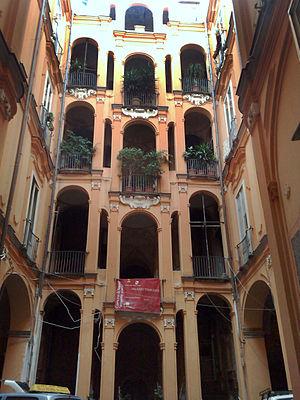
Le baroque napolitain est une forme artistique et architecturale qui se développe au XVIIᵉ siècle et dans la première moitié du XVIIIᵉ siècle à Naples. Il est reconnaissable à ses décorations flamboyantes de marbre et de stuc, caractéristiques des structures du bâtiment. En particulier, le baroque napolitain s'épanouit au milieu du XVIIᵉ siècle avec les œuvres de plusieurs architectes locaux hautement qualifiés et se termine au milieu du siècle suivant, avec l'arrivée des architectes néoclassiques.